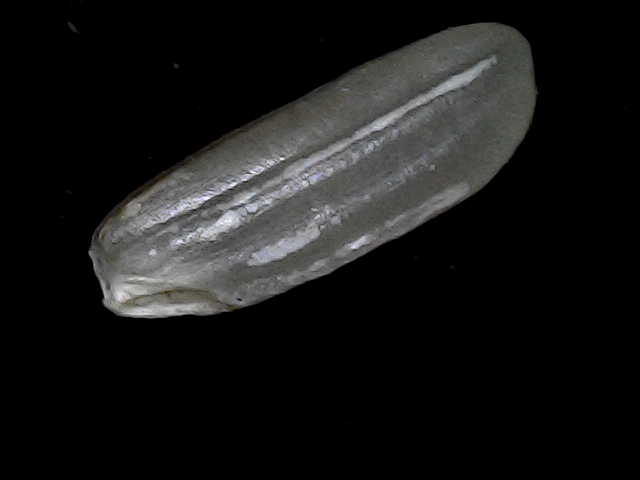
Rice variety: BD49